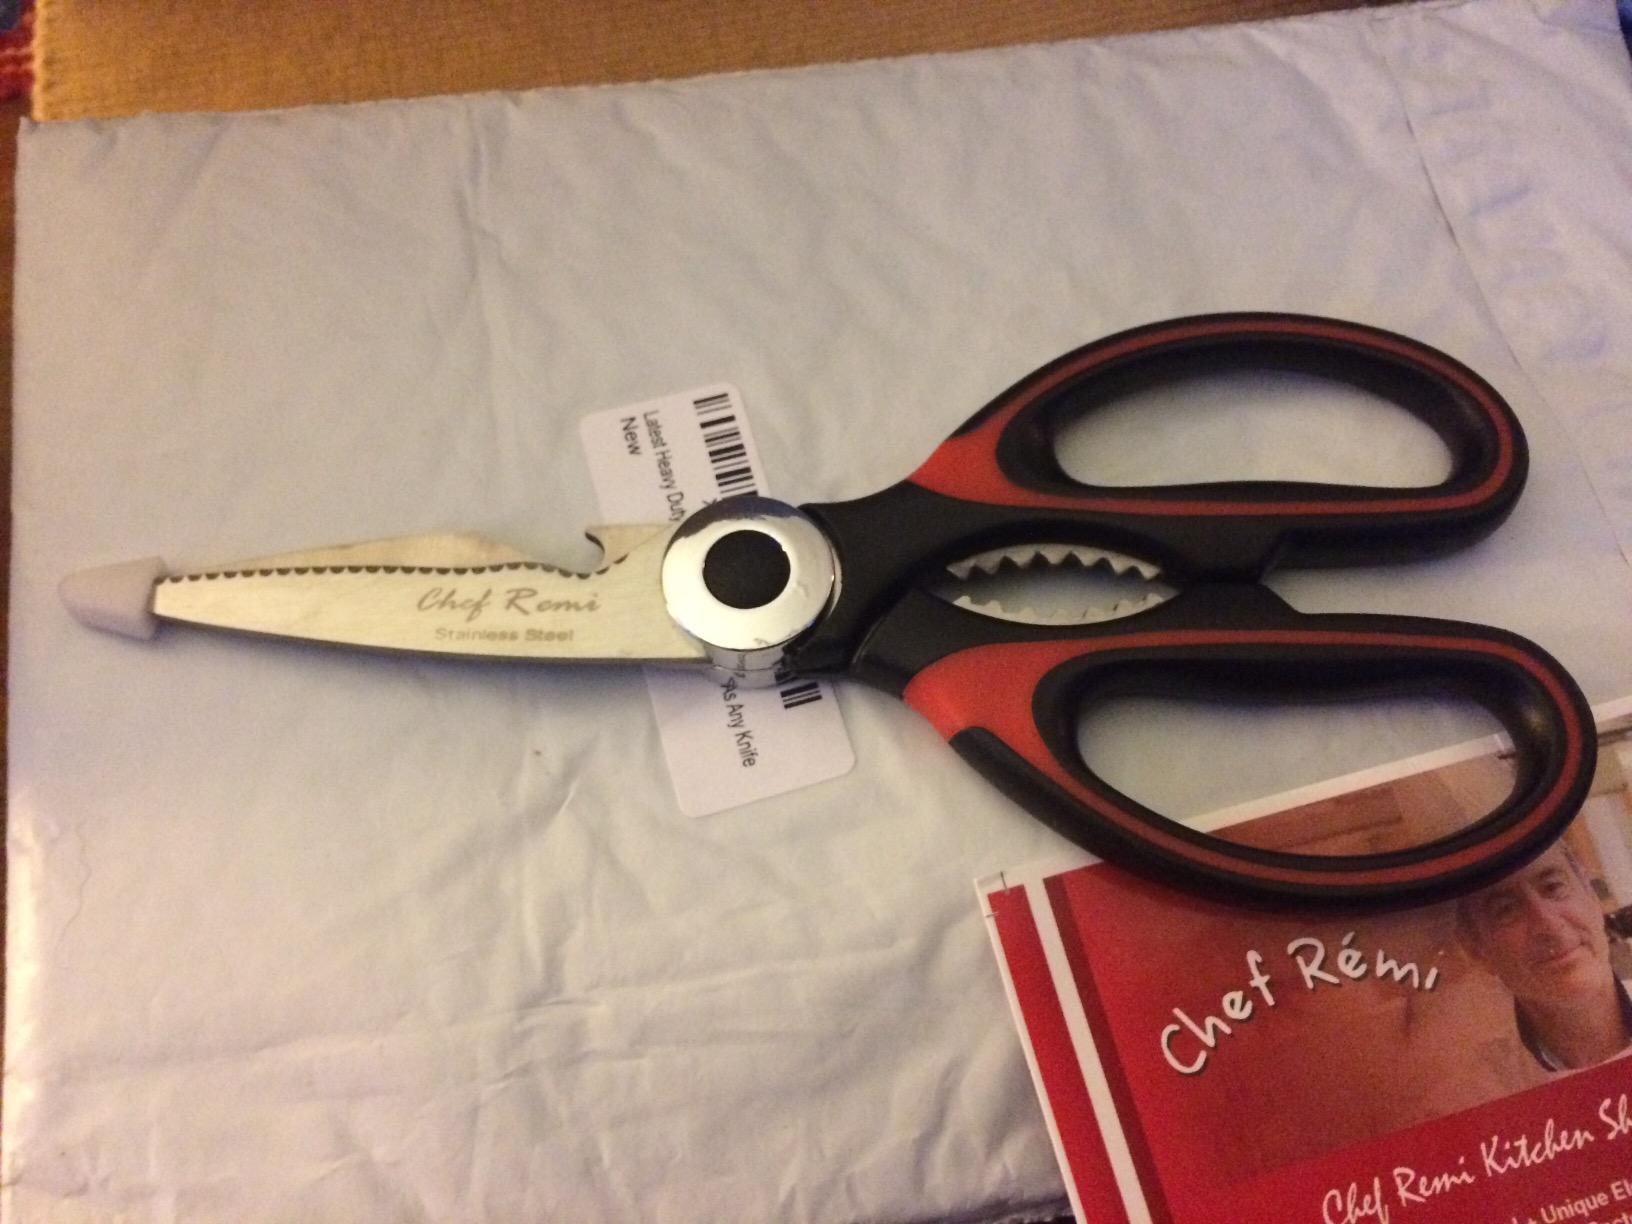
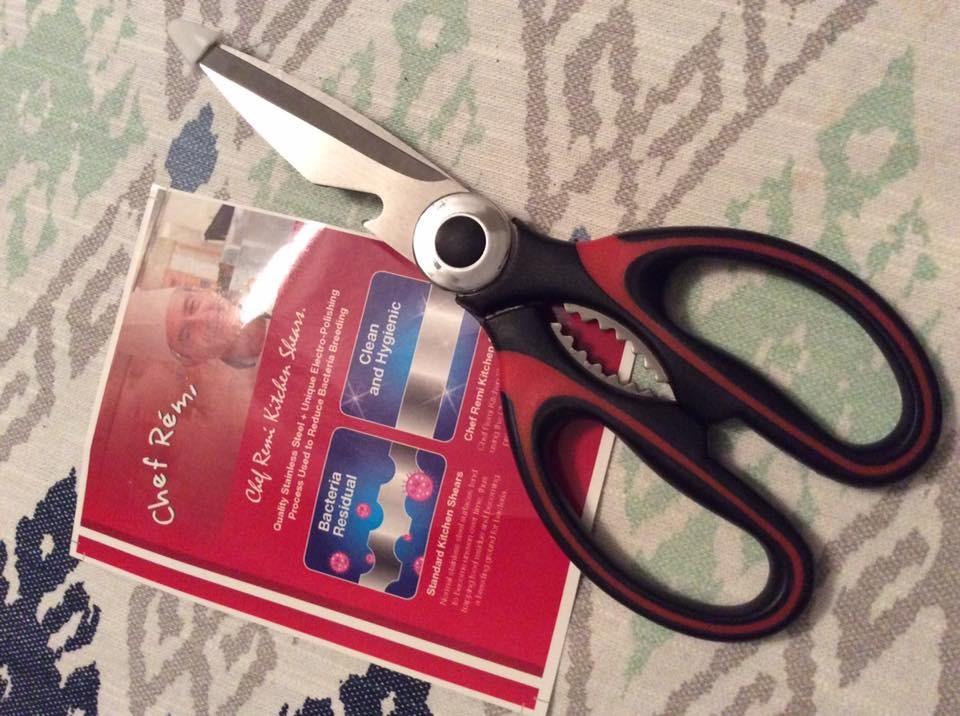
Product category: items_knife
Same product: yes